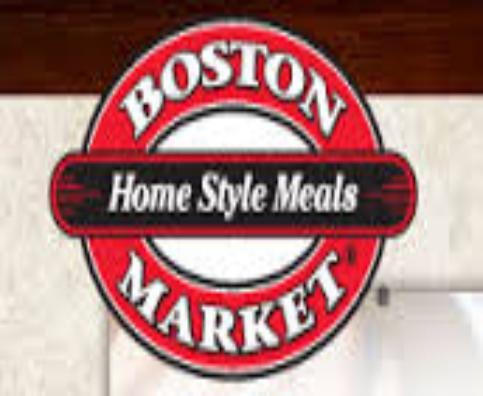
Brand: Boston Market
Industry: Food